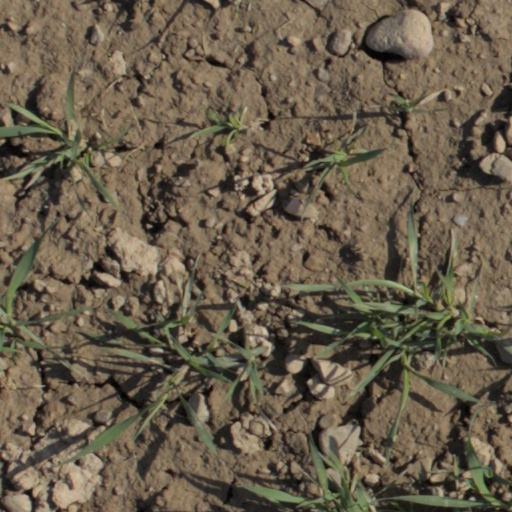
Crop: wheat